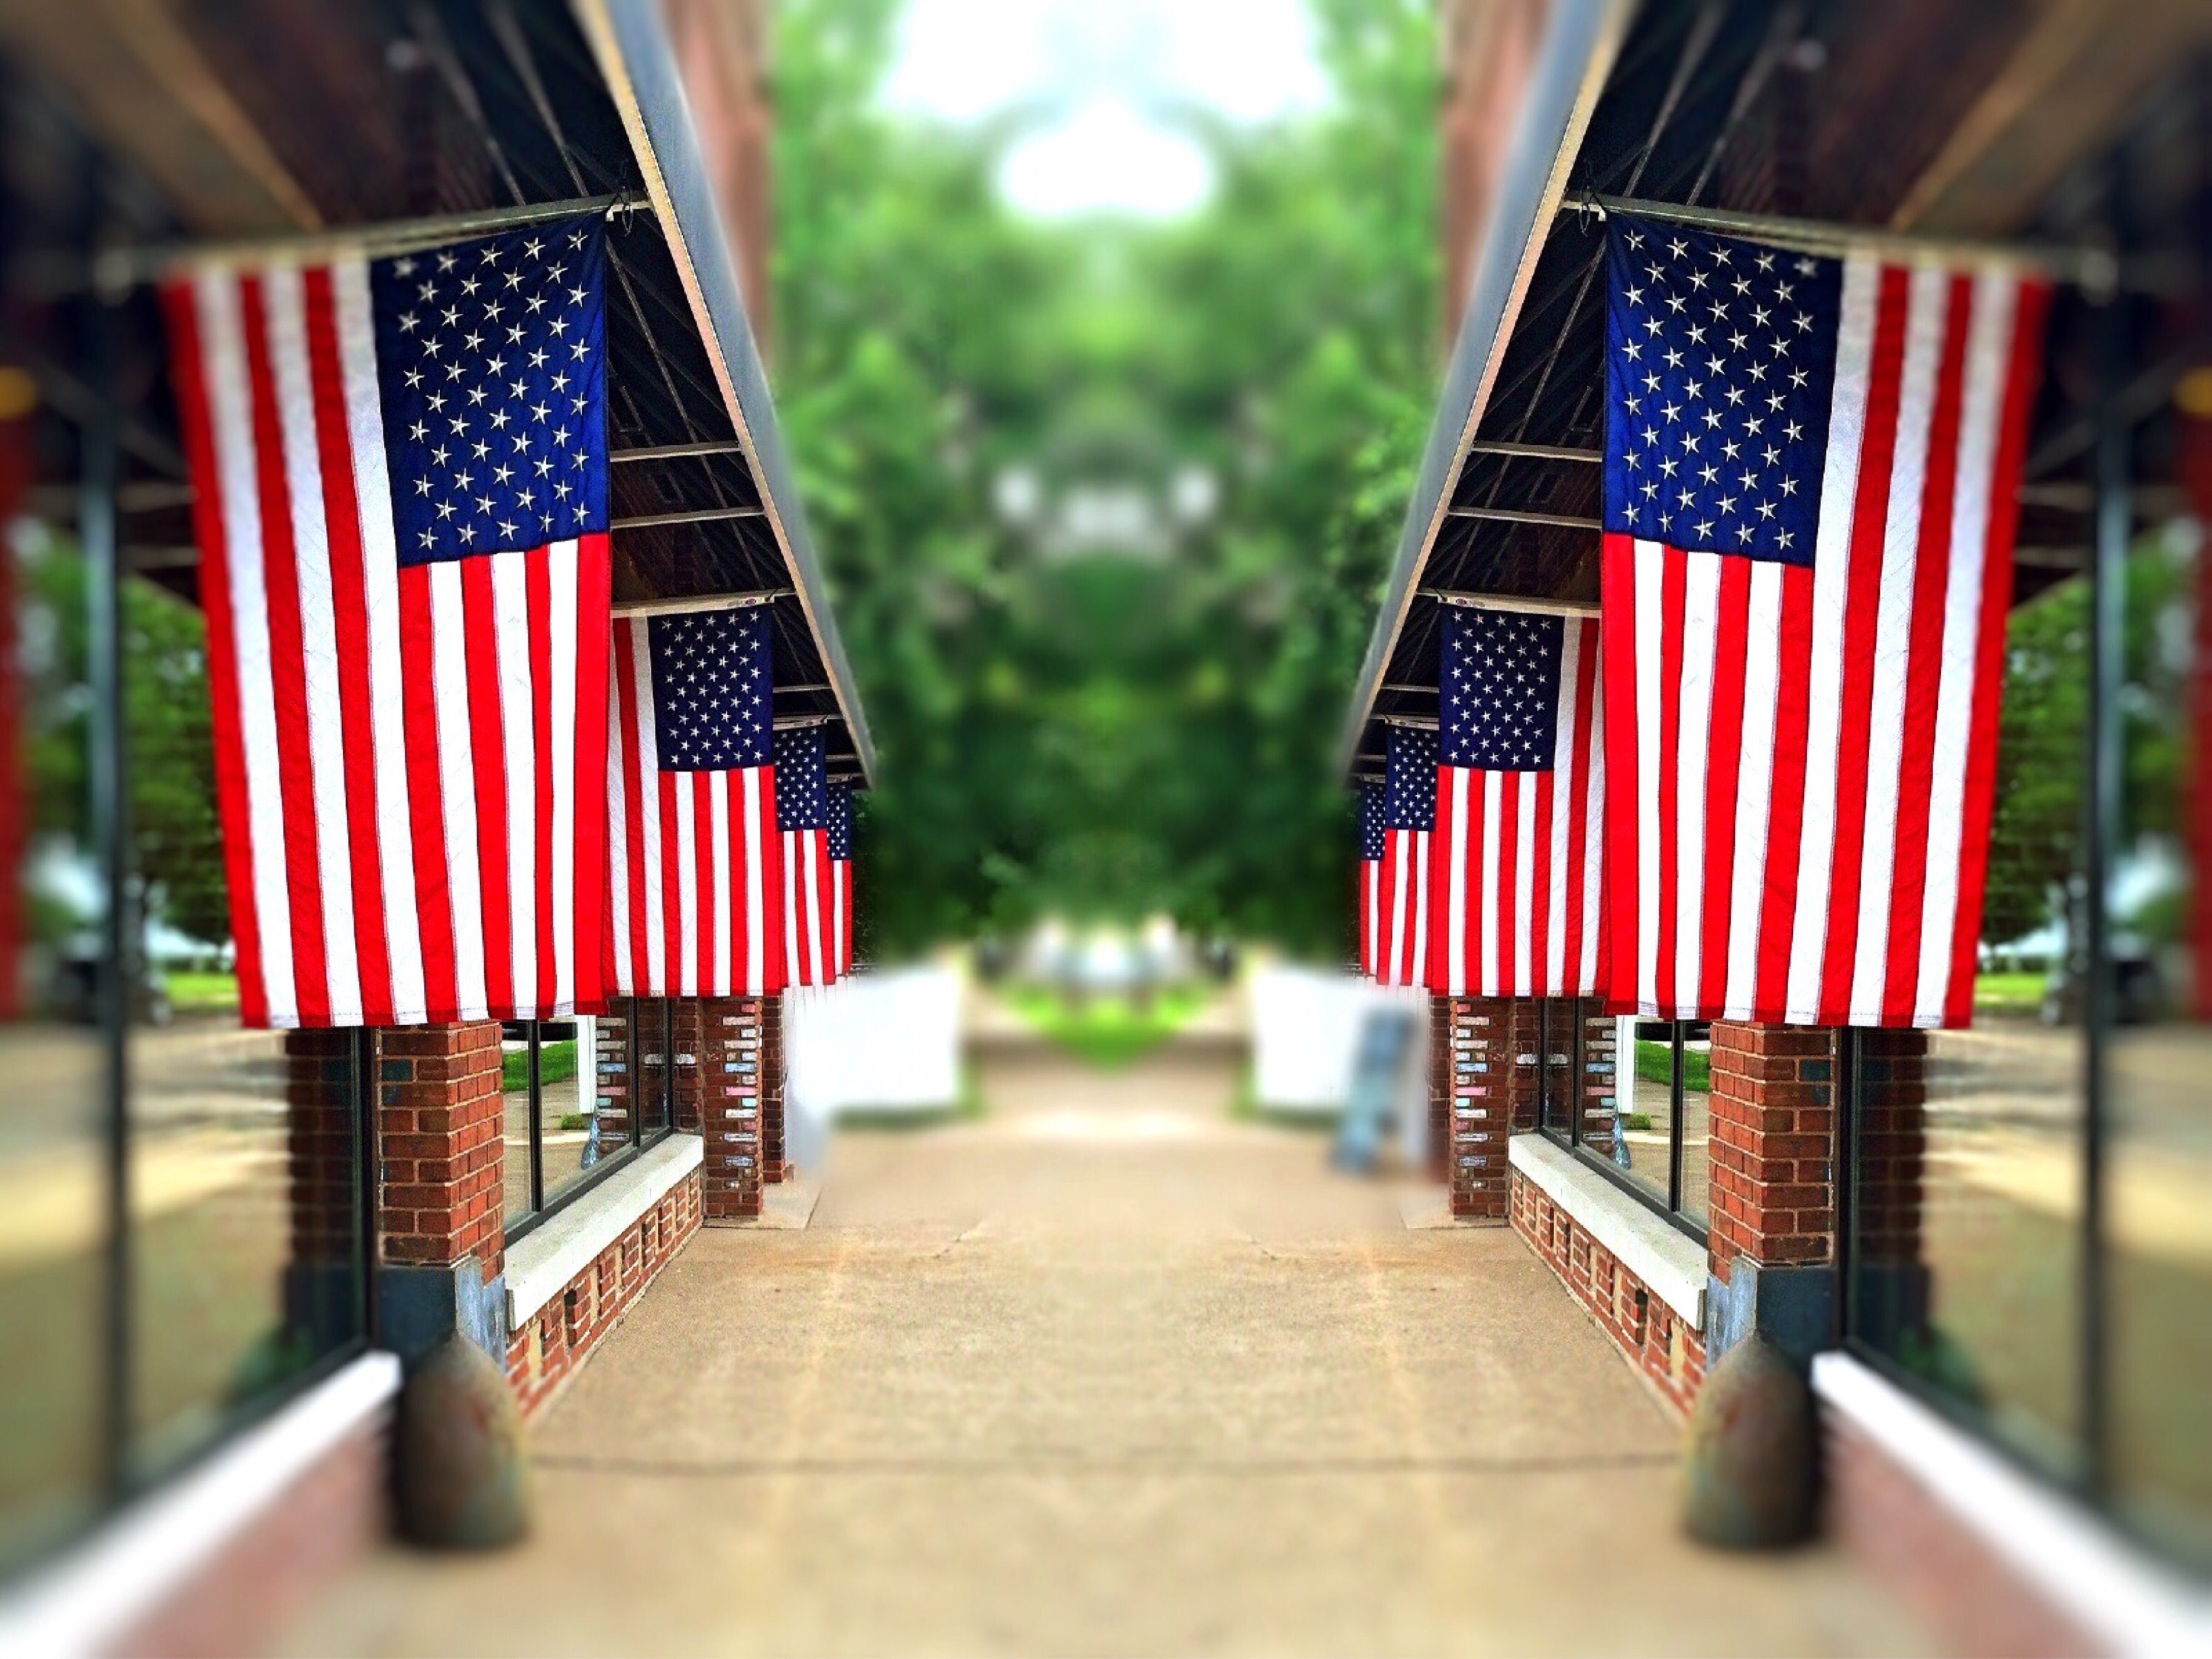
road, street, red, color, usa, american, stars, stripes, independence, patriotic